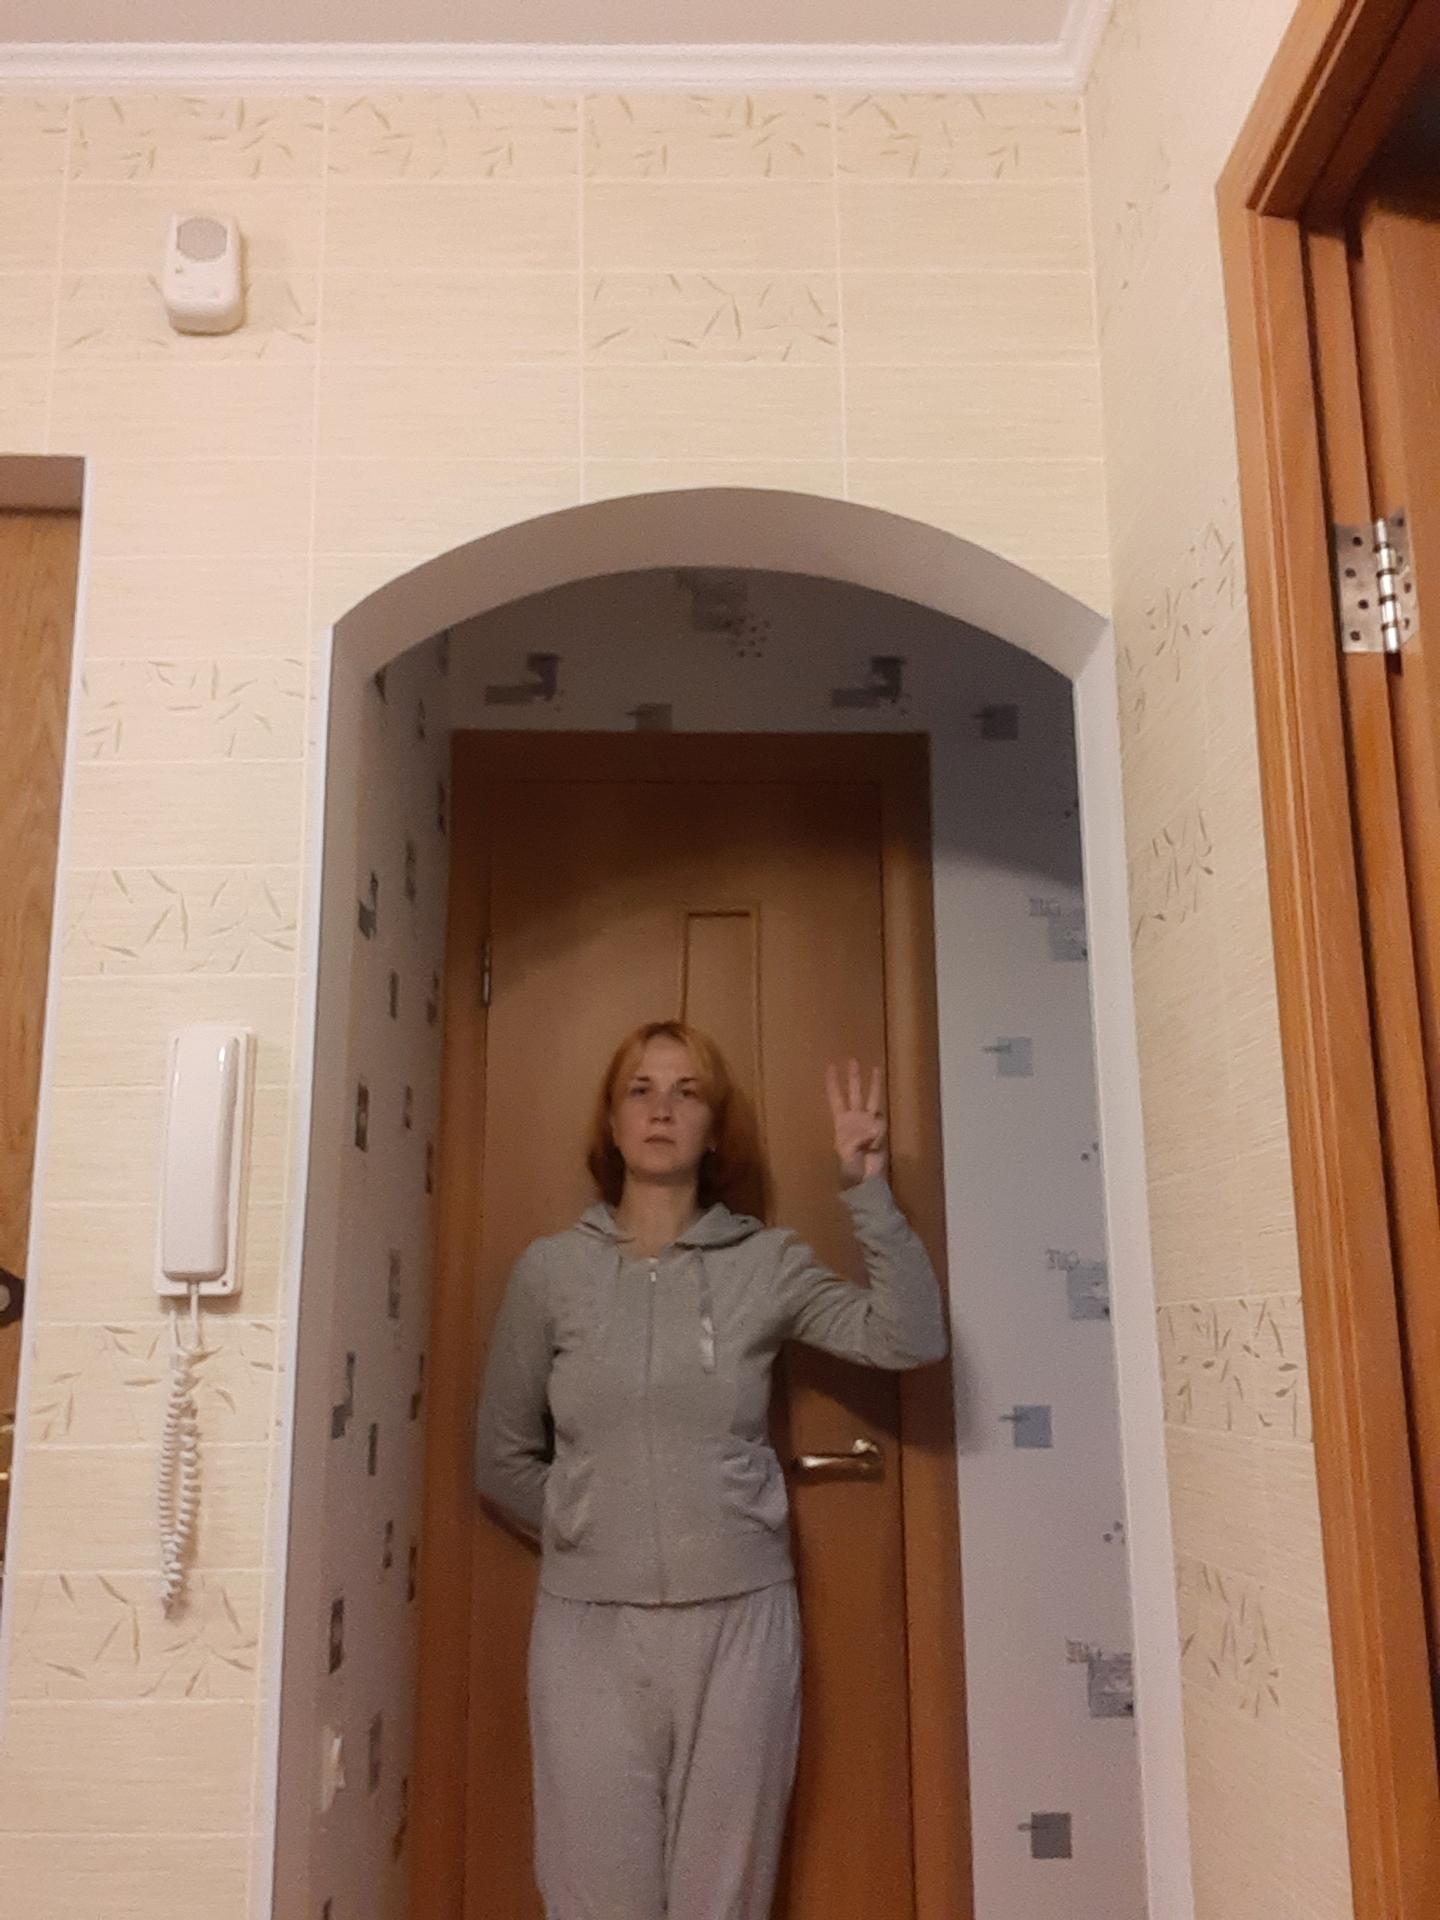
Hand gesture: three